St. Mary of Częstochowa (Cicero, Illinois)

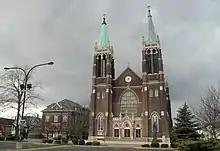
St. Mary of Częstochowa church in Cicero, Illinois

The church, one of the few Polish churches designed in a Gothic style, was completed in 1918. The twin towers of this church, which rise above the ground, are visible from many points in Cicero. The beautiful Gothic altars, pulpit, and a communion rail - all crafted in Italy of Carrara marble - date from 1927. High atop the main altar, which was dedicated to Our Lady of Częstochowa, is a copy of the celebrated "Black Madonna", the miraculous icon ascribed to the evangelist St. Luke. Shrines to Our Lady of Guadalupe and Our Lady of Ludźmierz are recent additions to celebrate the traditions of the parishes numerous Mexican and Góral parishioners.